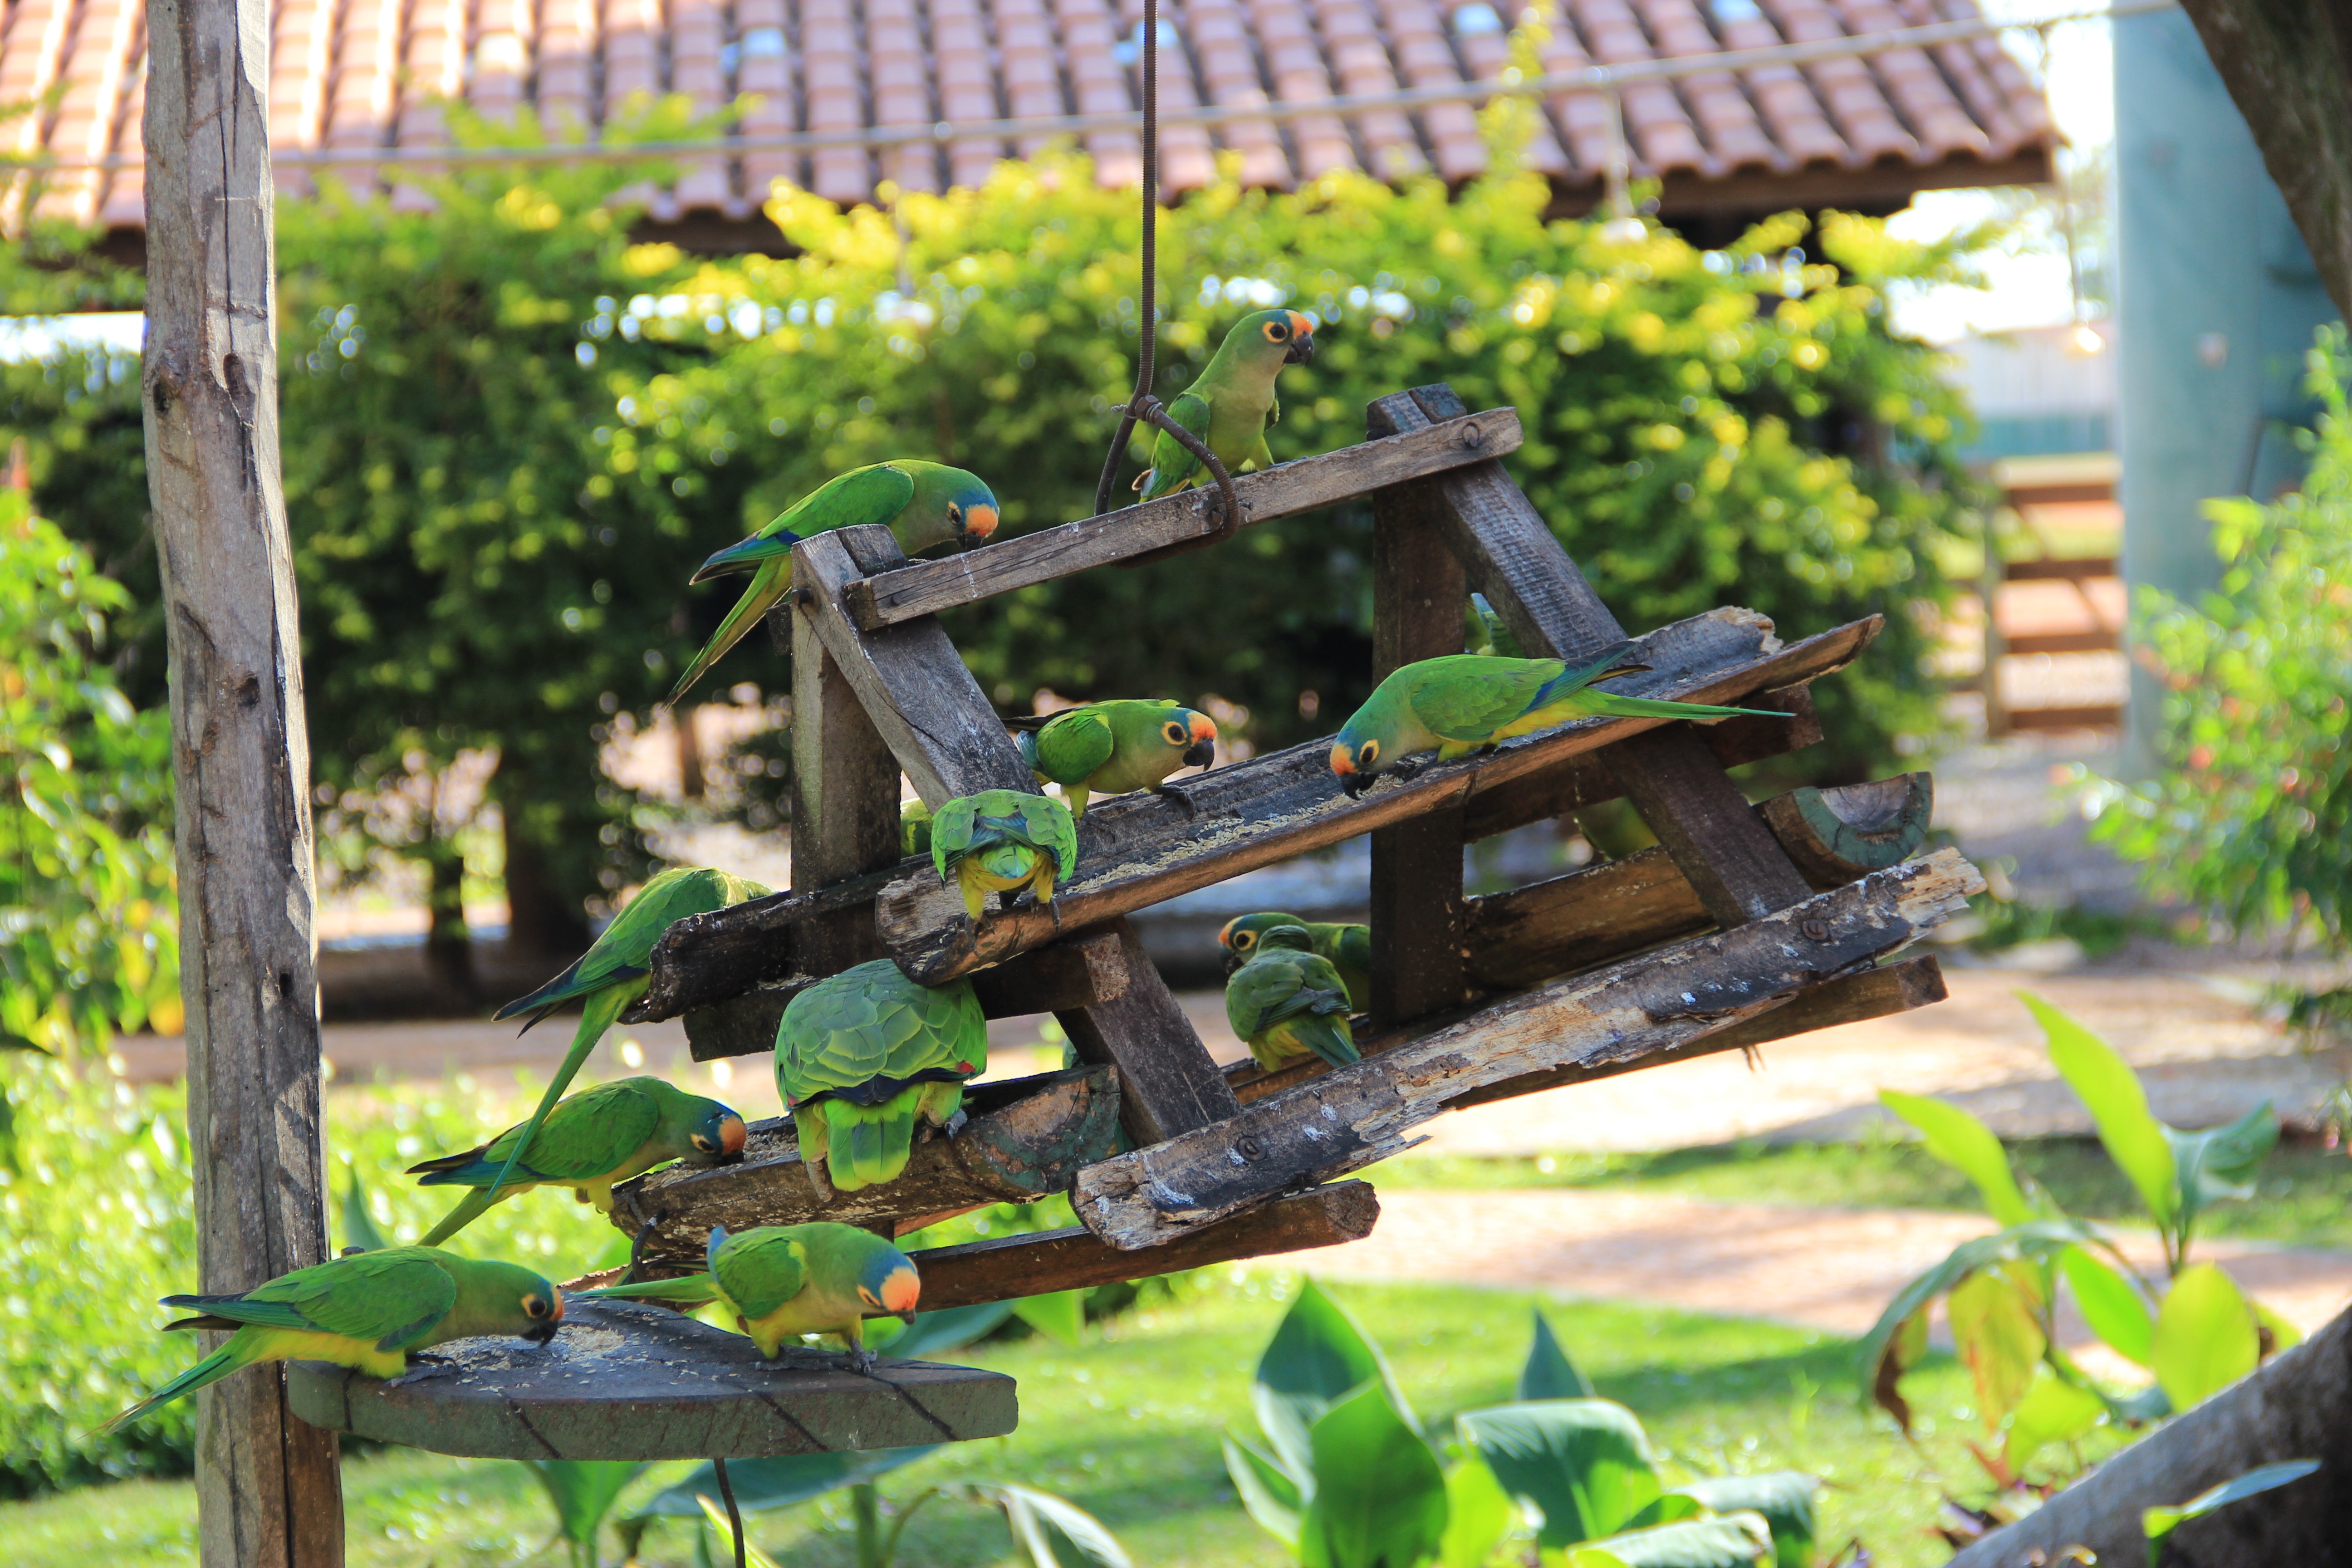
green, backyard, garden, yard